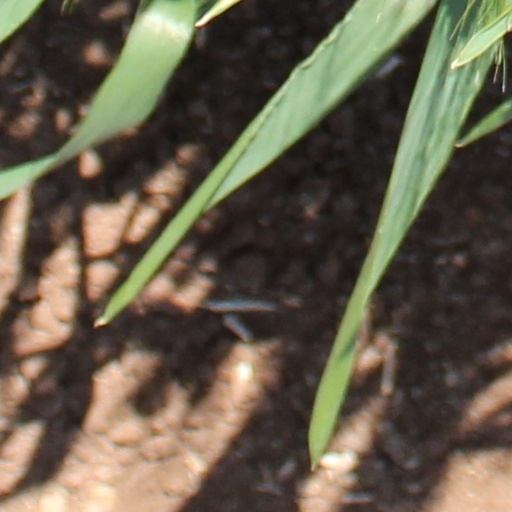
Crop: wheat